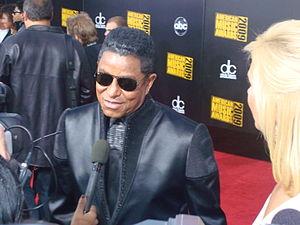
Jermaine La Jaune Jackson, né le 11 décembre 1954 à Gary, est un chanteur de rhythm and blues américain, pop, funk, également bassiste, producteur et auteur-compositeur de chansons. Il est notamment le frère de Michael Jackson et est le quatrième enfant de la famille Jackson. Il est cochanteur et bassiste à partir de 1964 dans les Jackson Five jusqu'au départ de ses frères du label Motown en 1976. Il réintègre le groupe dans les années 1980.